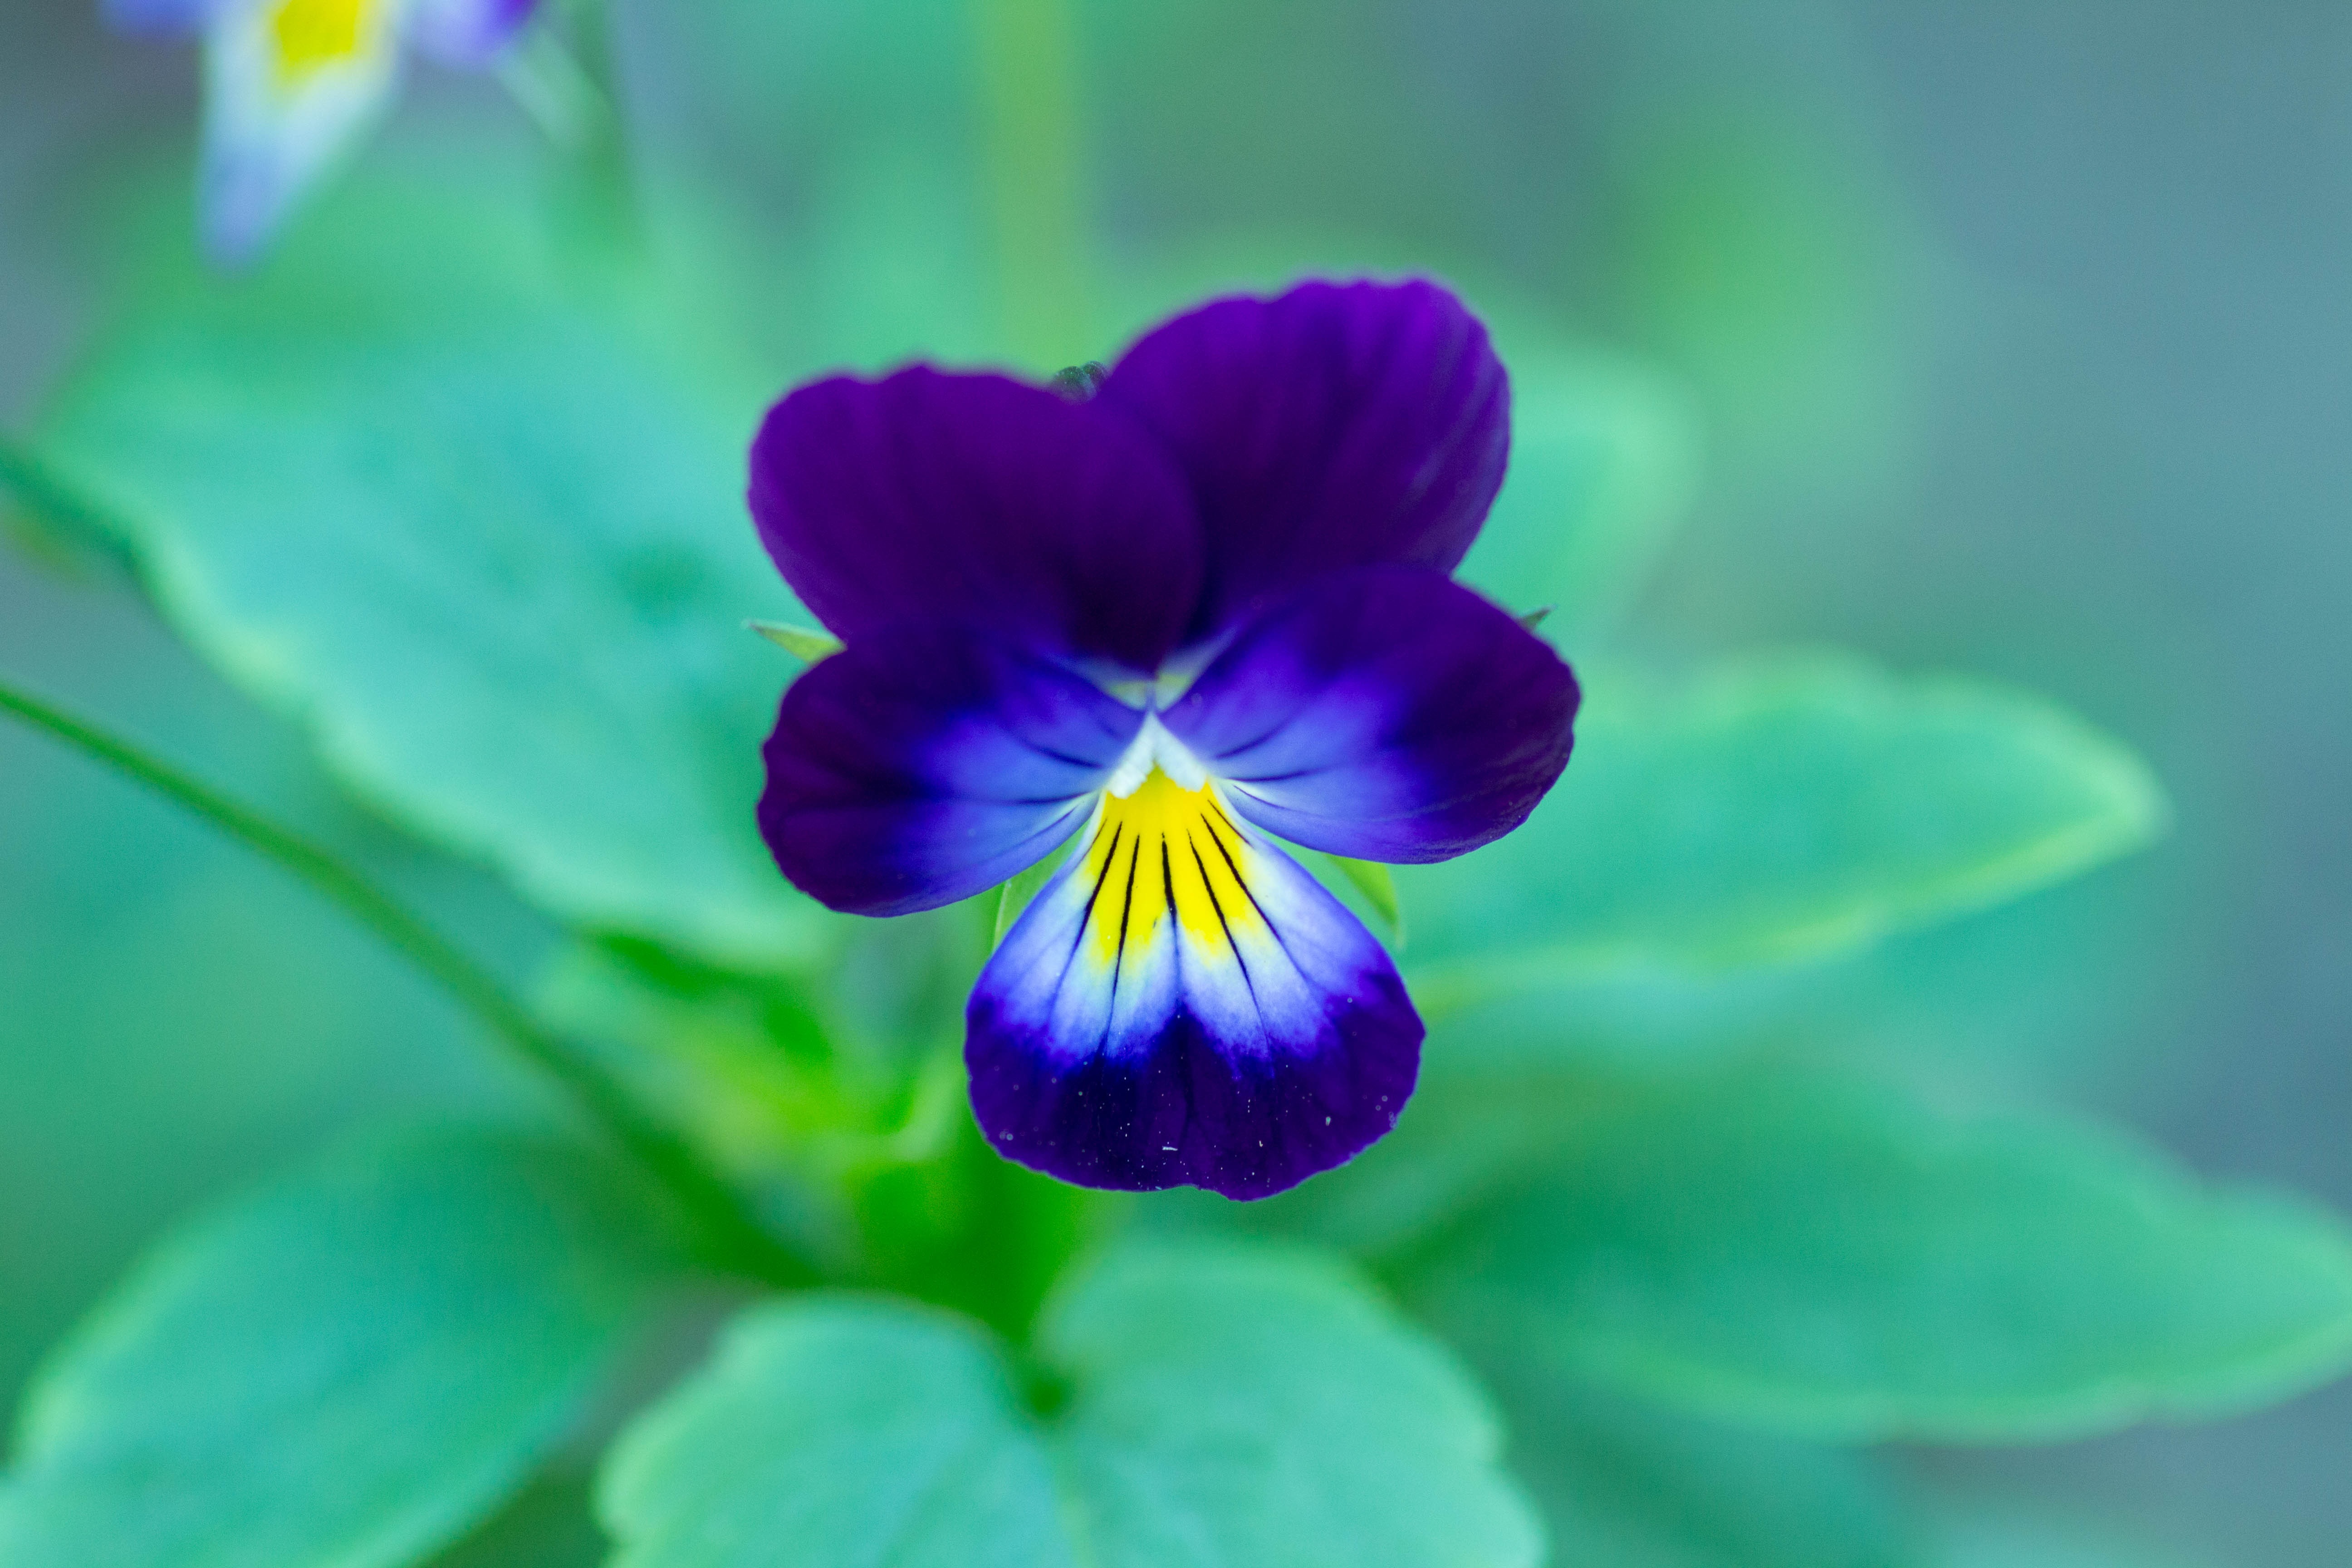
flower, plant, blue, flora, green, violet family, macro photography, pansy, viola, land plant, close up, petal, eye, flowering plant, wildflower, blossom